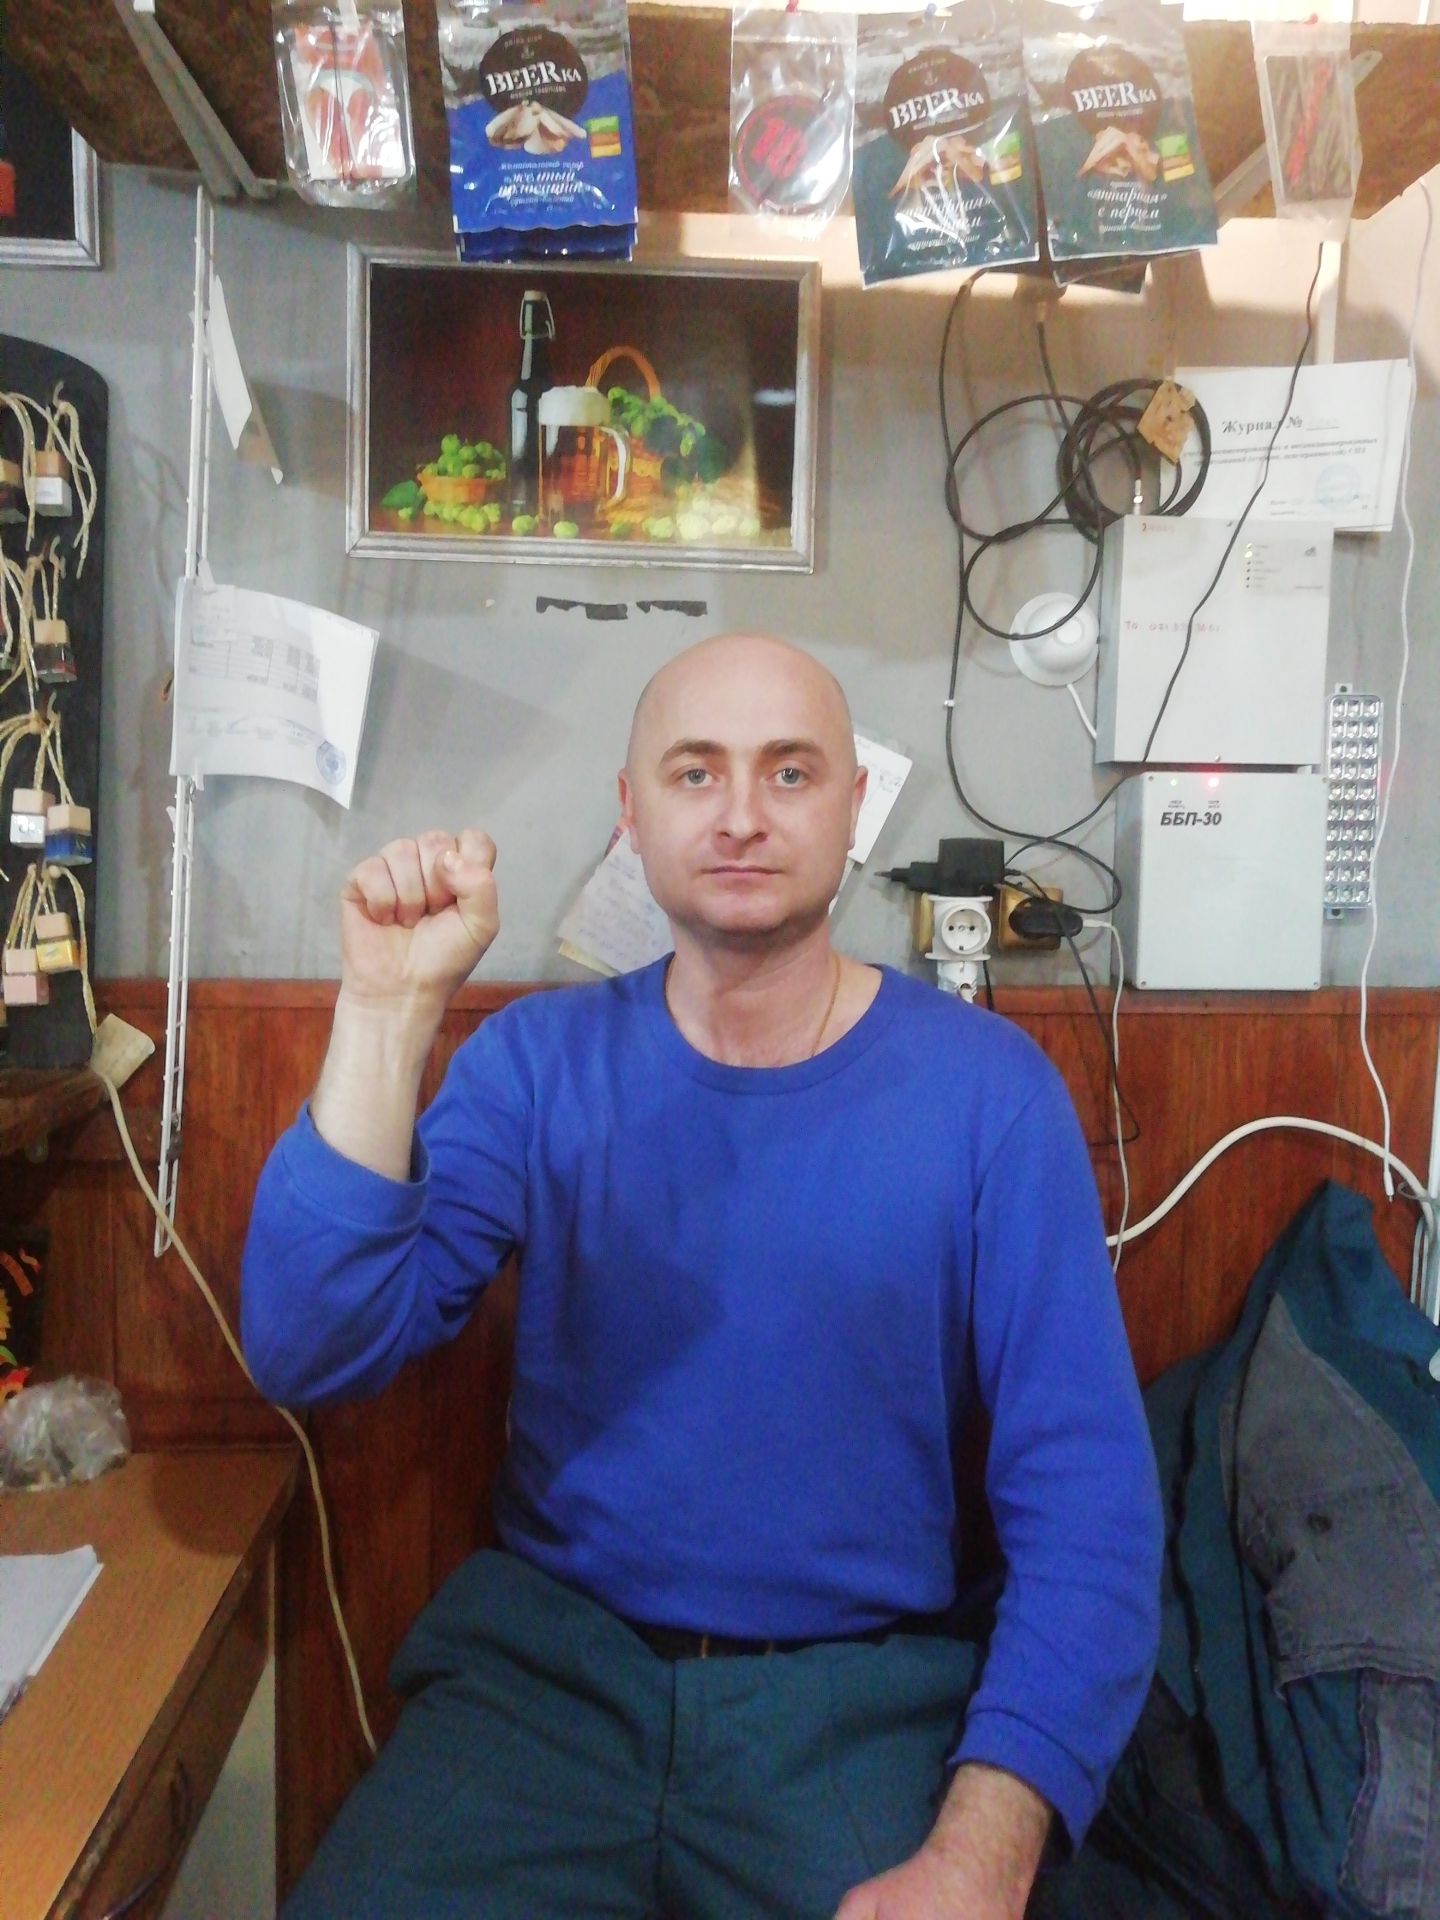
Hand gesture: fist